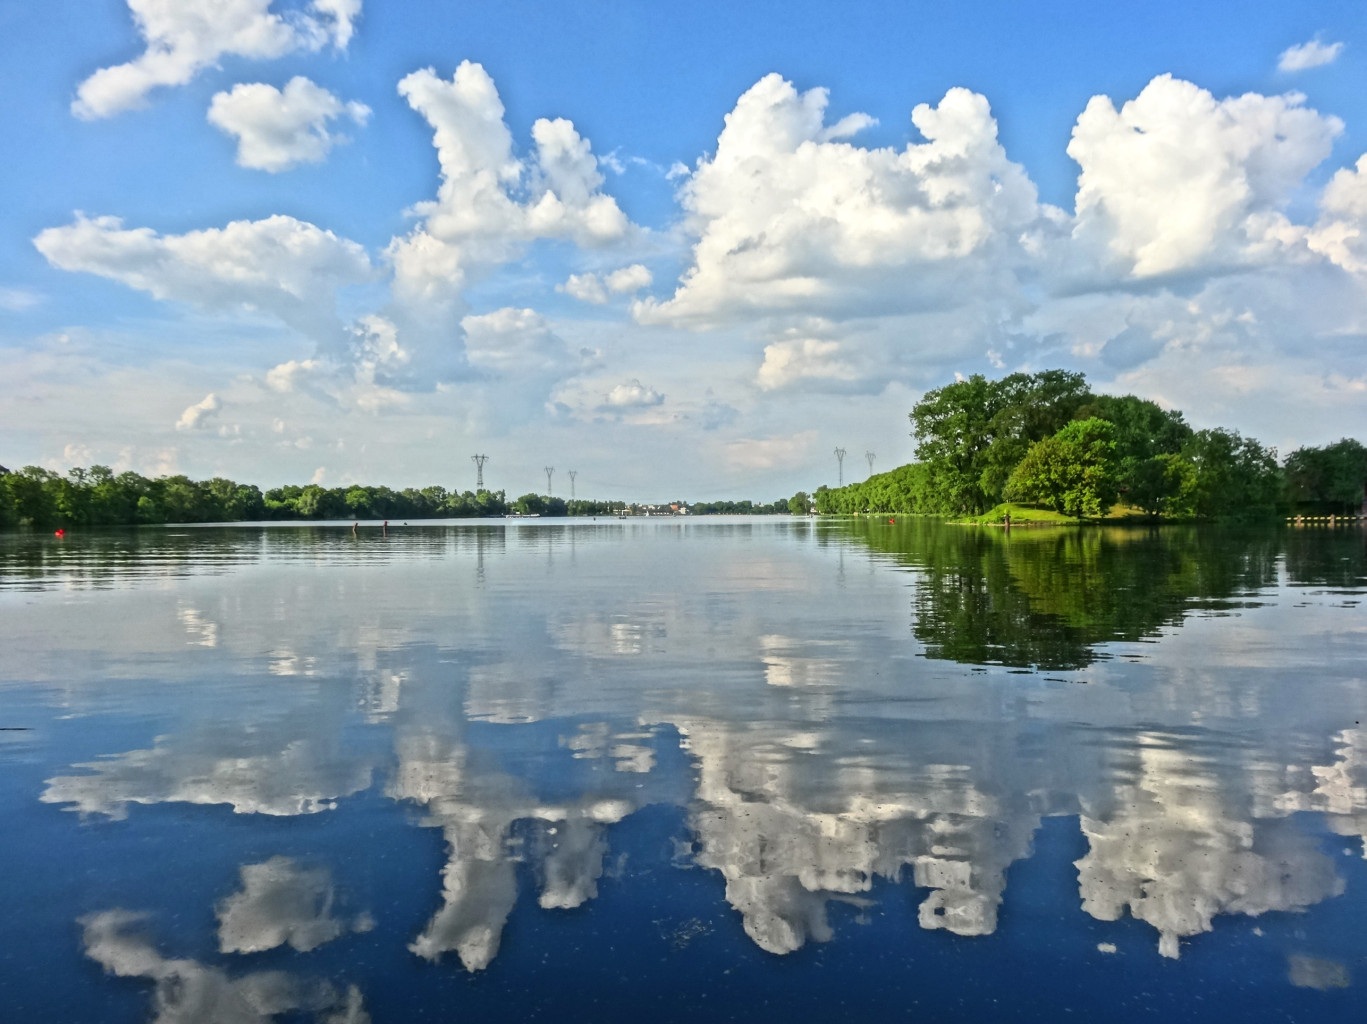
sea, water, horizon, cloud, sky, lake, river, summer, pond, reflection, reservoir, cloudscape, body of water, poland, wetland, bydgoszczy